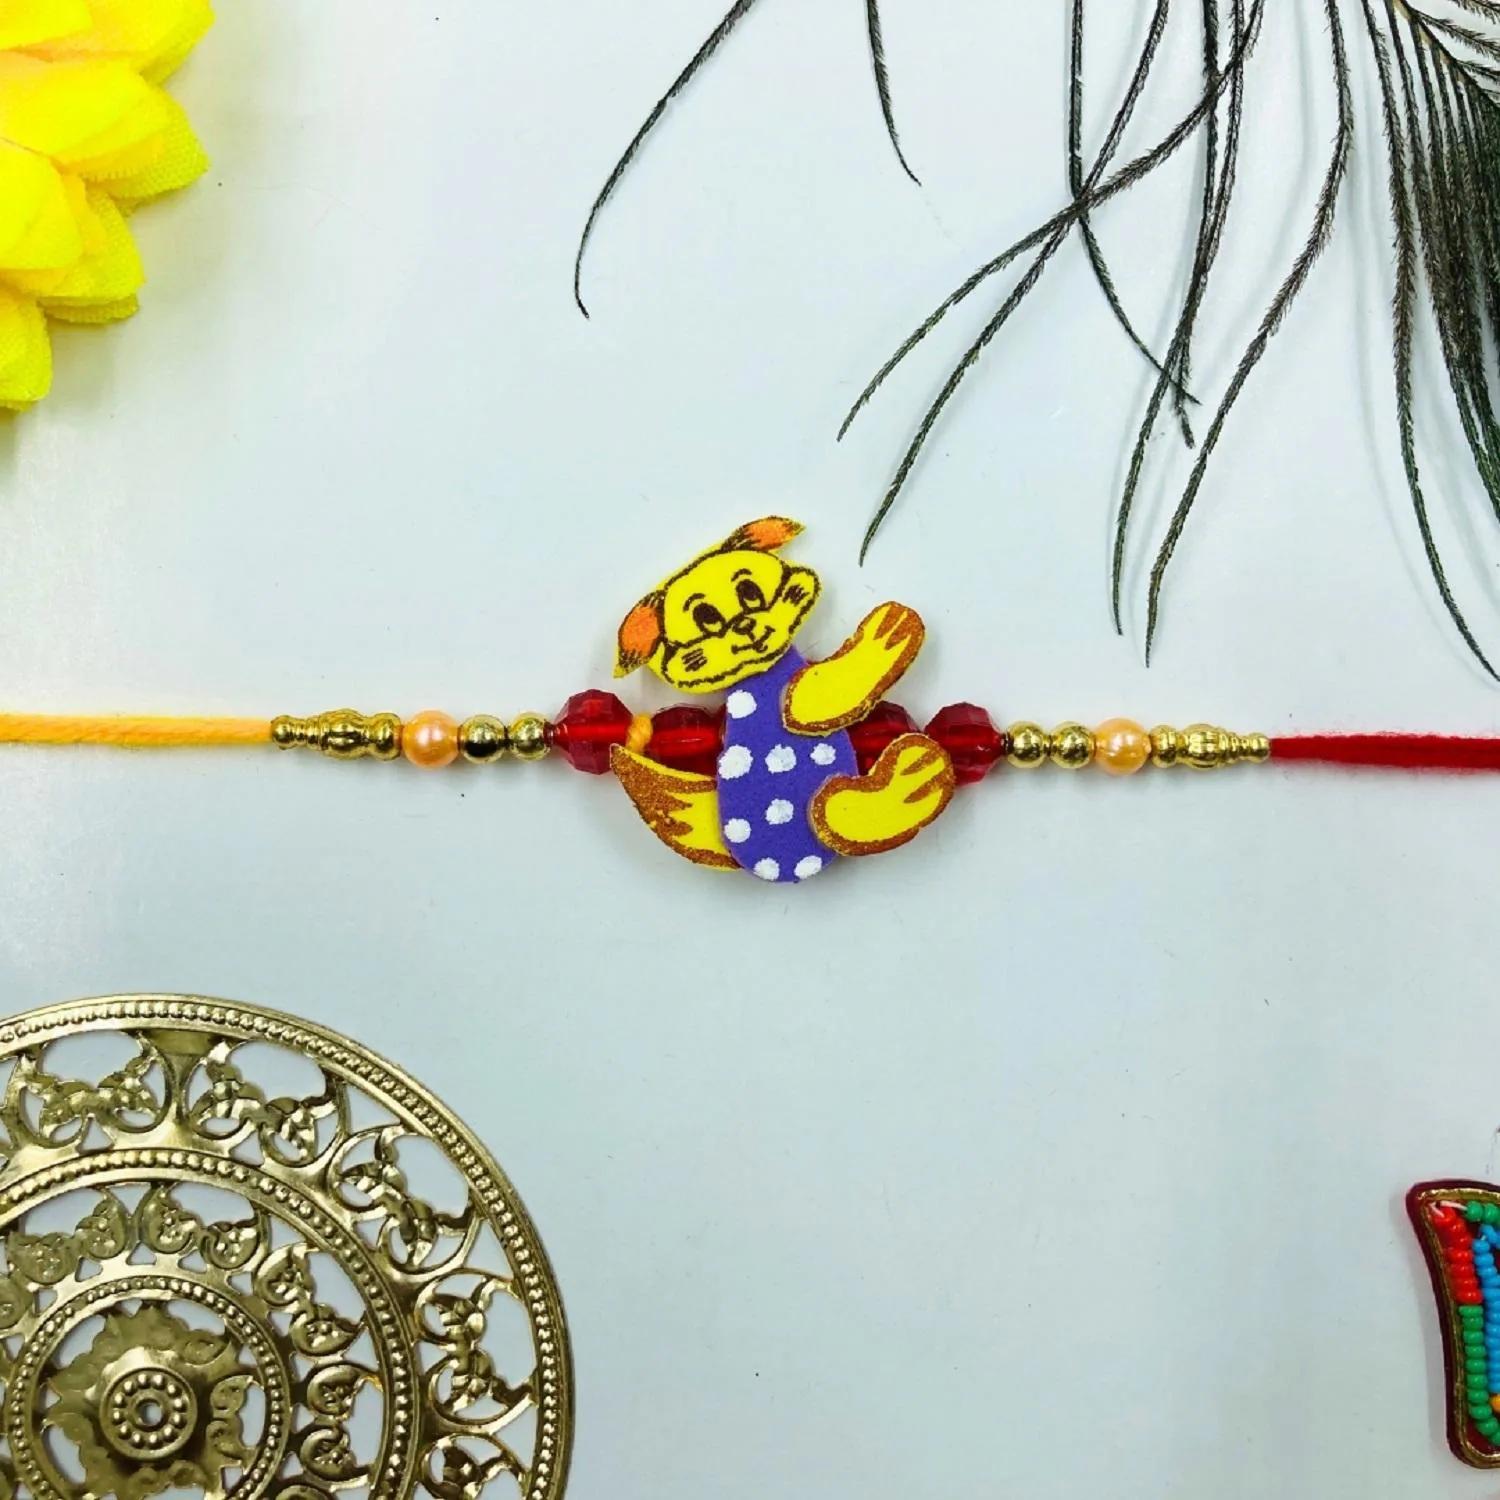
VIBRANCE Traditional Cartoon Rakhi for Raksha Bandhan.
Type: Rakhis
Brand: VIBRANCE
Price: Rs. 199
 Raksha Bhandan is a celebration of the bond between a brother and sister. We specialize in creating unique rakhi designs for every brother and sister. Our rakhi collection ranges from traditional to modern designs, all of which are handcrafted with love and care. We strive to make each Raksha Bhandan special for our customers by providing the perfect rakhi for their loved ones. With our wide range of designs and styles, you can find the perfect rakhi for your brother or sister. Shop with us today to make your Raksha Bhandan magical.The design of the delivered product or parts of it may vary slightly from what is shown in the image.
Features: Hand crafted pearl and crystal studded rakhi Multicolor Rakhi,Special Multi colour Designer Rakhi for Brother / Bhabhi / Kids,Includes roli chawal and free greeting card,Rakshabandhan Special Card,Comes with Roli Chawal & Best Wishes Greeting Card in best packaging